Virginia Grace

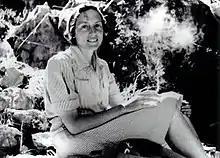
Grace in Turkey during World War II

Virginia Randolph Grace (1901–1994) was an American archaeologist, known for her lifelong work into amphoras and their stamped handles.